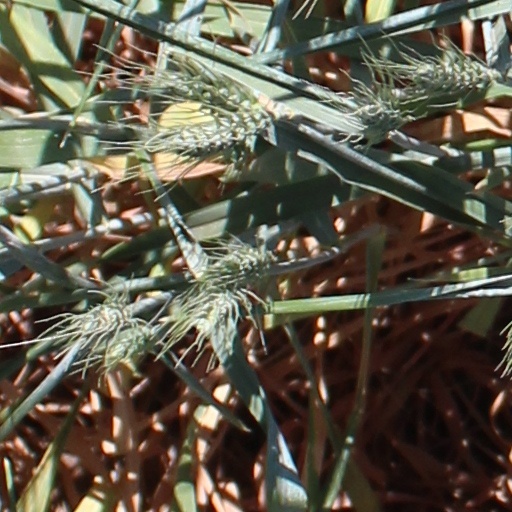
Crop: wheat